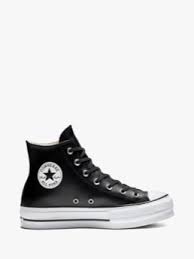
Label: Clog